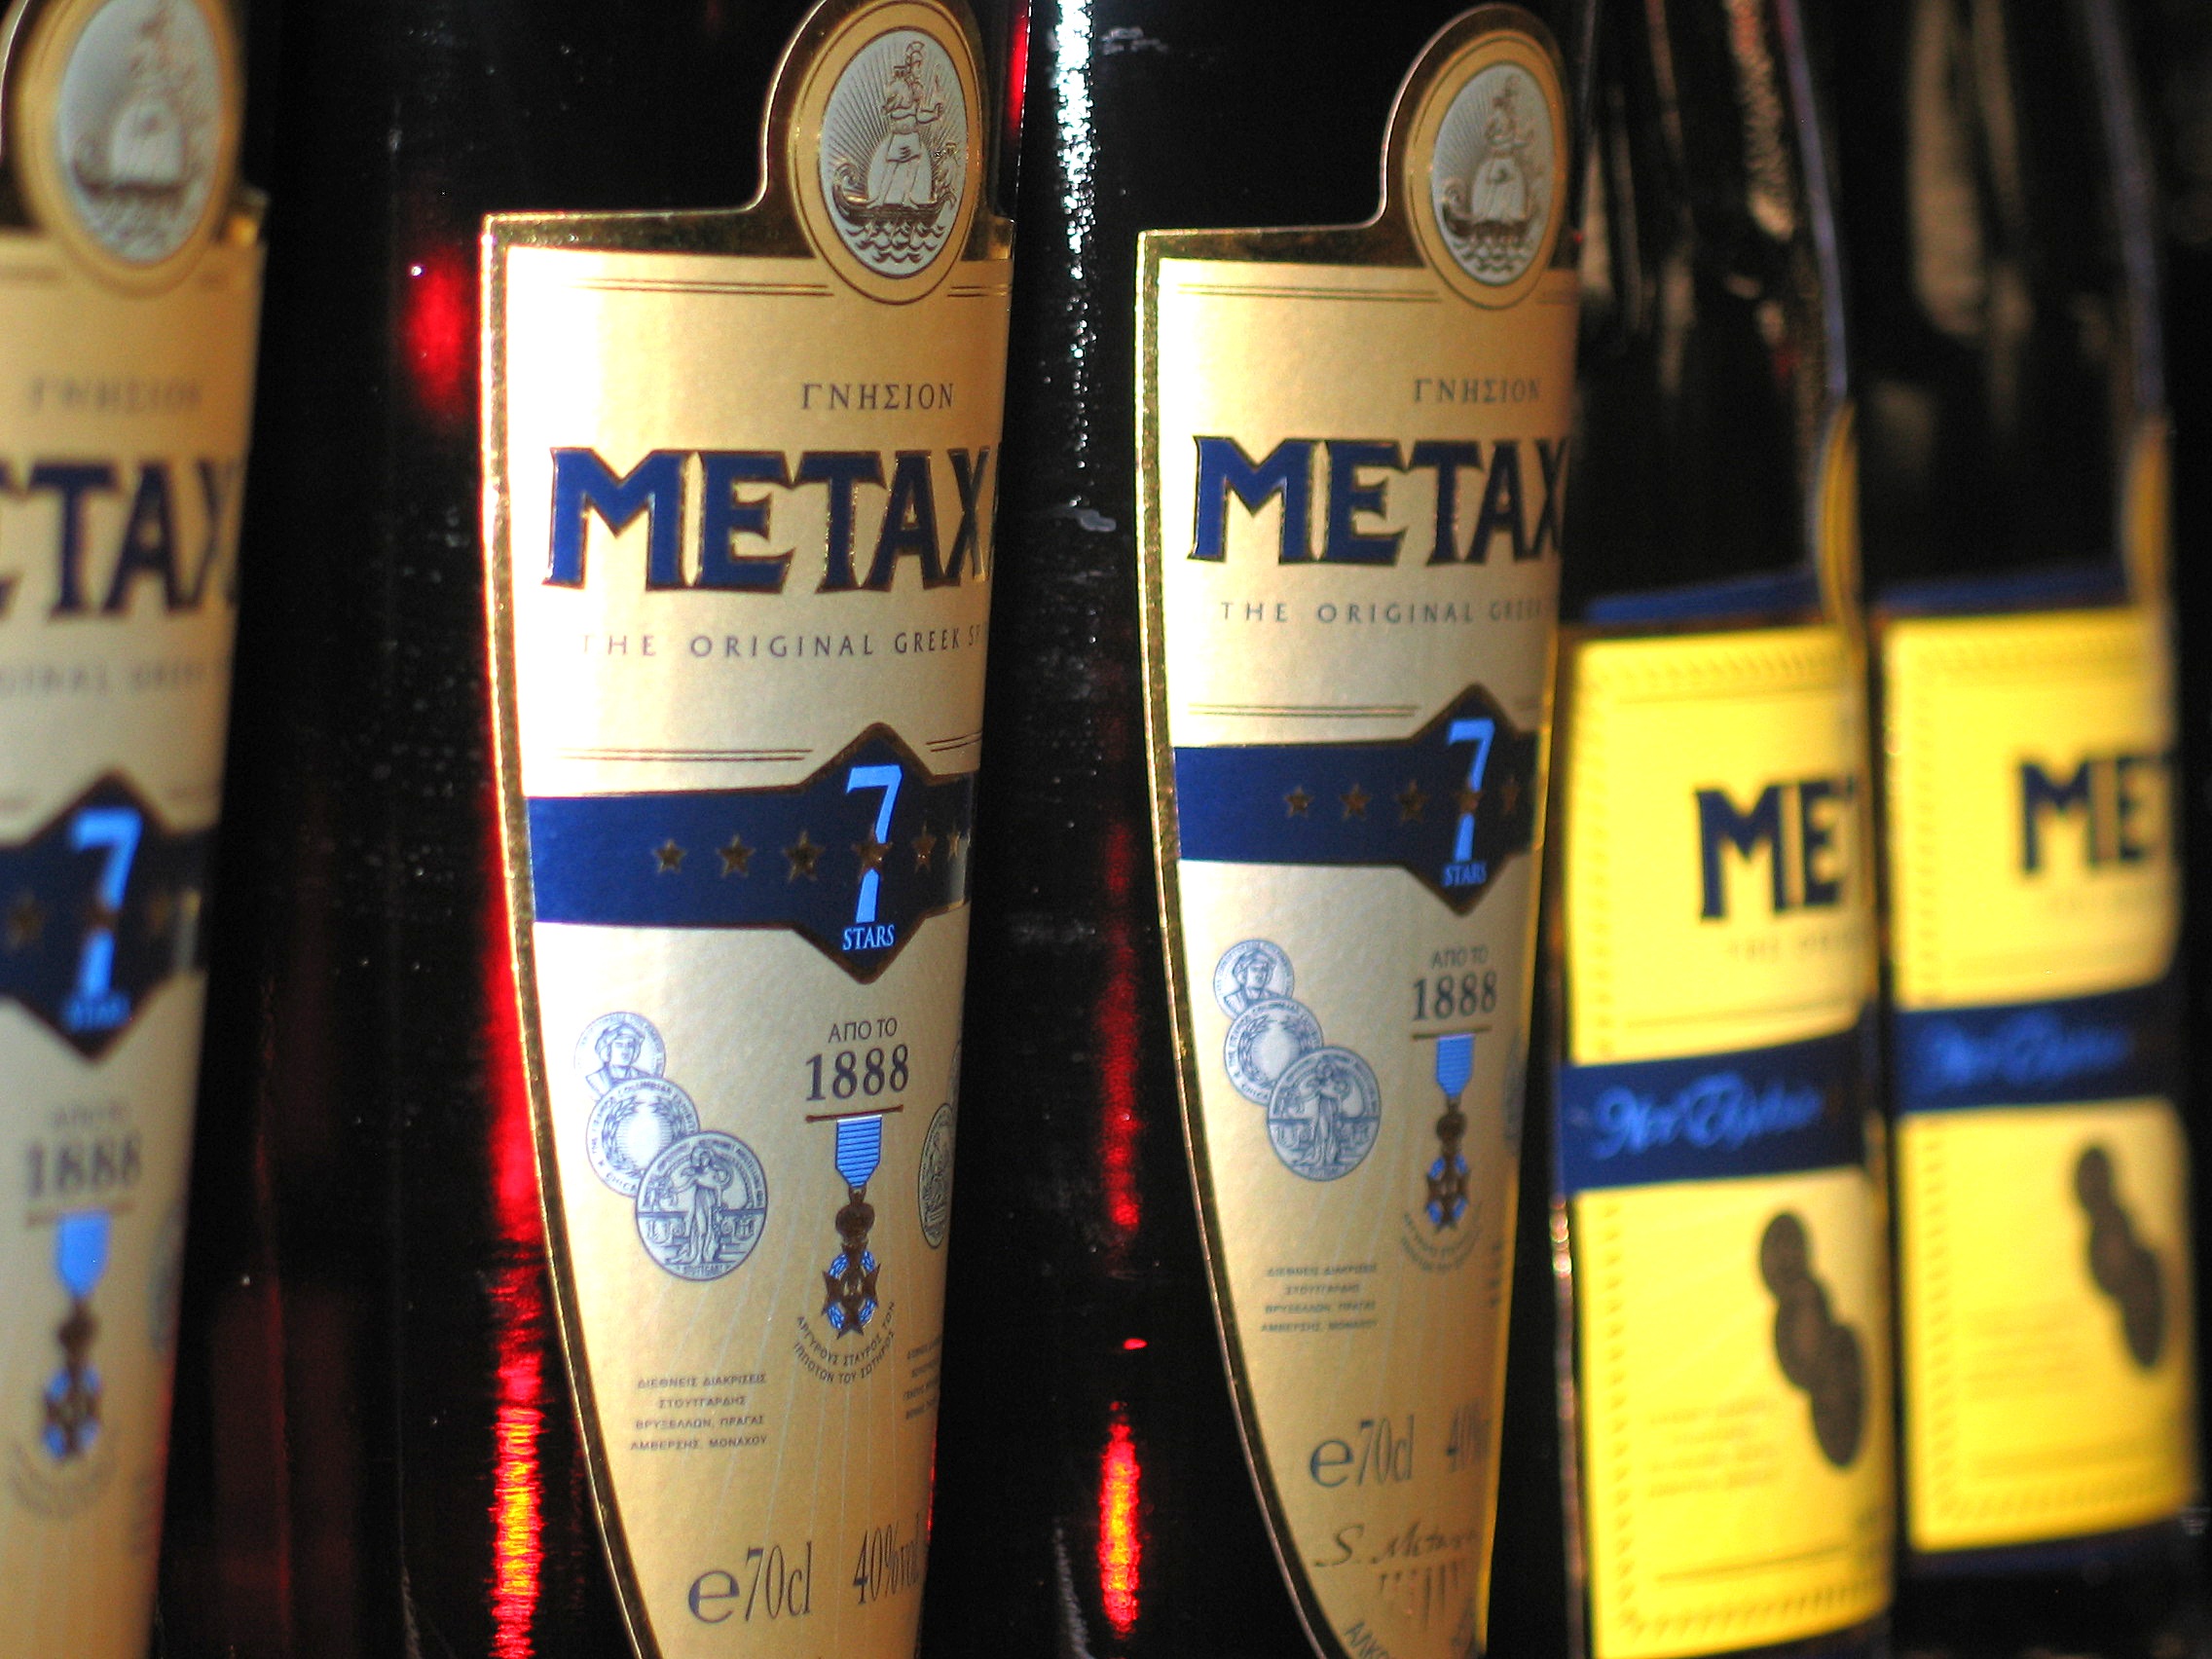
restaurant, bar, shop, greek, mediterranean, cozy, drink, bottle, beer, waiter, alcohol, label, alcoholic, spirits, funny, supermarket, control, trade, sale, liqueur, gastronomy, inn, economy, benefit from, pub, waitress, brandy, restaurante, operation, after work, alcoholic beverage, alcohol sales, glass bottles, stimulant, samos, distilled beverage, metaxa